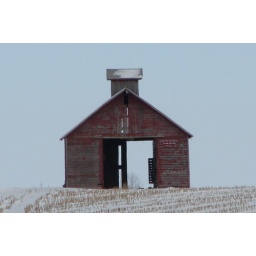
Snow covers the cornstalk stubble near this red barn in eastern Iowa.